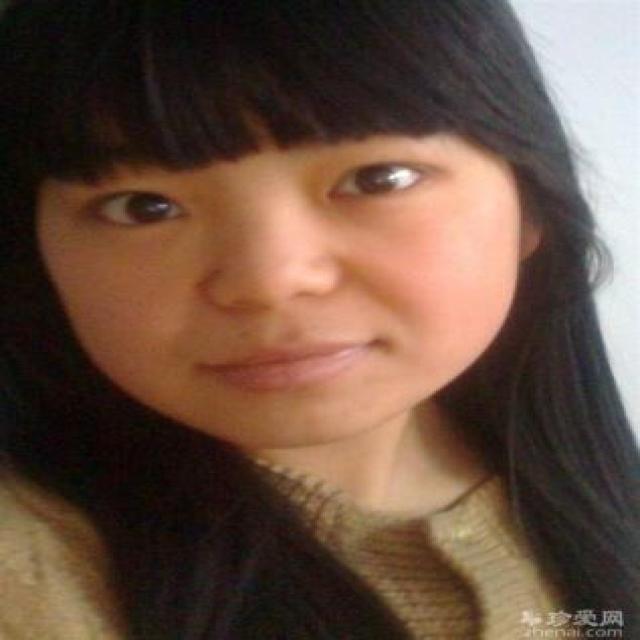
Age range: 21-44